Tarazu

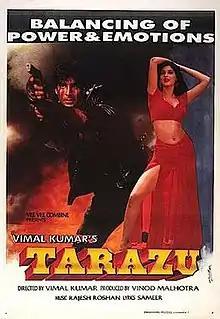
Poster

Tarazu is an Indian Hindi-language action thriller movie directed by Vimal Kumar and released in 1997 under the banner of Vee Creations. It stars mainly Akshay Kumar, Sonali Bendre, Amrish Puri, Ranjeet and Mohnish Bahl.